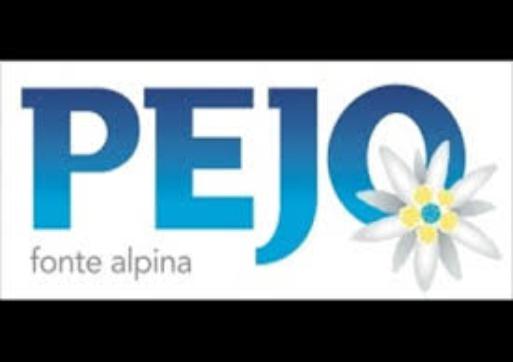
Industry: Clothes